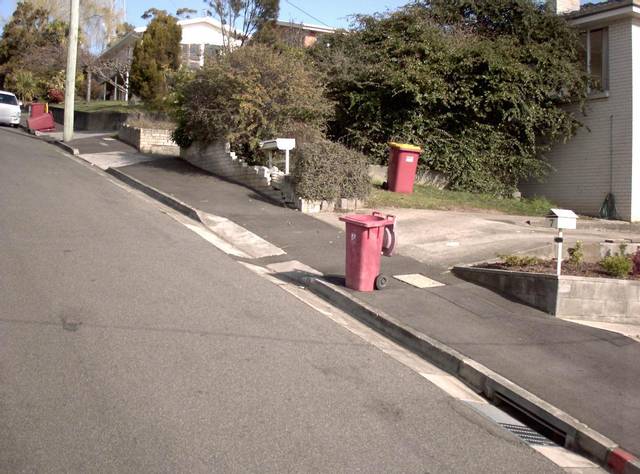
Region: Australia
Coordinates: -41.454, 147.127